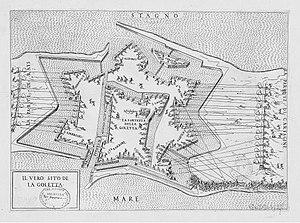
Carte du fort de la Goulette en 1500-1599, Tunisie